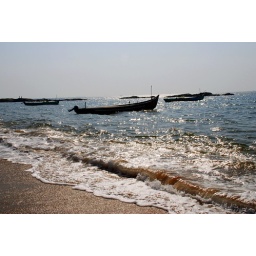
Fishing boats rest above water in Anjuna Beach, Goa